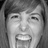
Emotion: surprise